Burnham Park (Chicago)

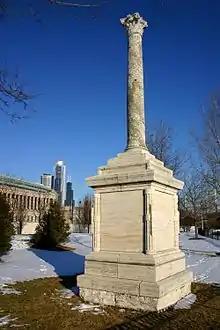
Balbo Monument

In 1933 and 1934, the Century of Progress International Exposition was held in Burnham Park. In the mid-1930s, the Chicago Park District used funds from the federal Works Progress Administration to complete landfill operations and install landscaping at Promontory Point by designer Alfred Caldwell, a professor at the Illinois Institute of Technology. In 1935, Mayor Edward Joseph Kelly explored the idea of a permanent fair in the park. The state passed a bill creating the Metropolitan Fair and Exposition Authority and allowed construction of Meigs Field, after Northerly Island lost out as the site for the United Nations. In 1948, Burnham Park hosted the Chicago Railroad Fair, proving the location's viability for conventions, which eventually led to the construction of the first McCormick Place in 1960.